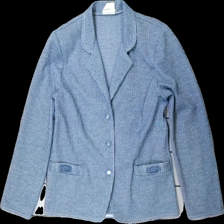
View: front
Type: Blazer
Category: Ladies
Brand: Lapidus
Colors: Blue, White
Material: 84% polyester 16% cotton
Pattern: Striped
Cut: Regular
Size: 38
Season: All
Damage location: middle left
Price range: 50-100
Recommended usage: Reuse
Description: randig kavaj